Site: brandenburg
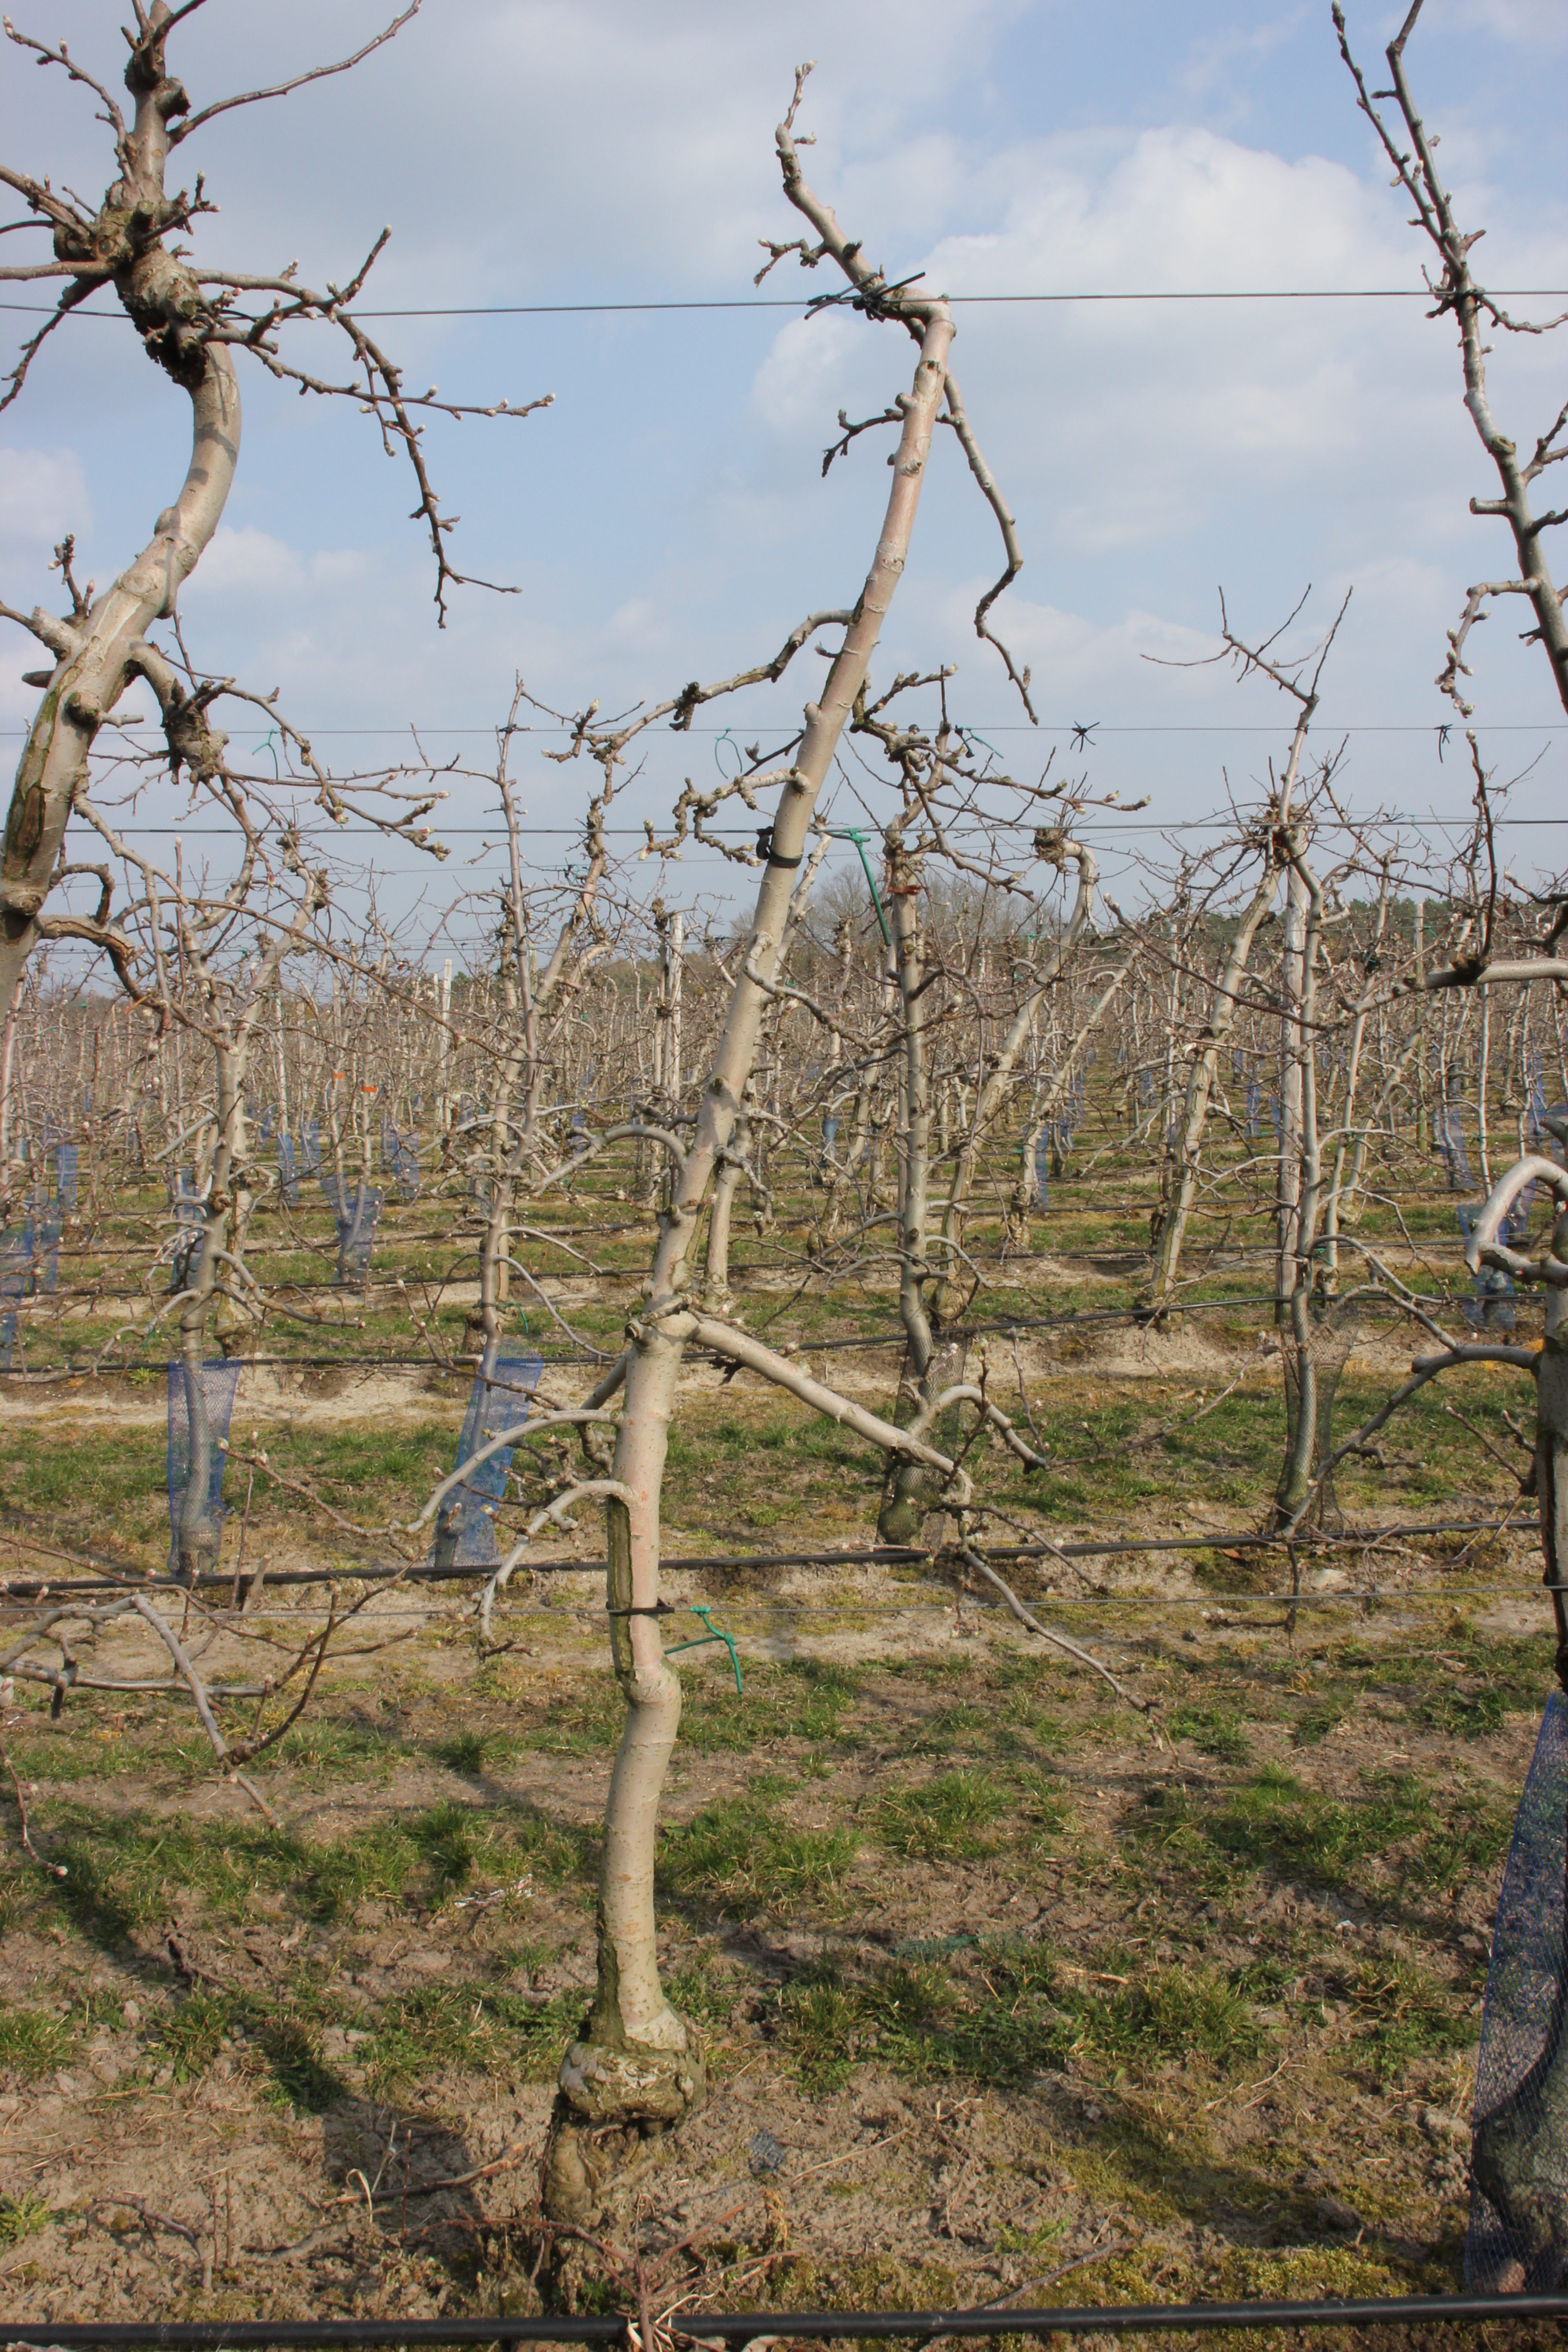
Growth stage (BBCH 03): Bud development